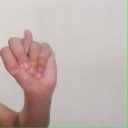
अक्षर: न